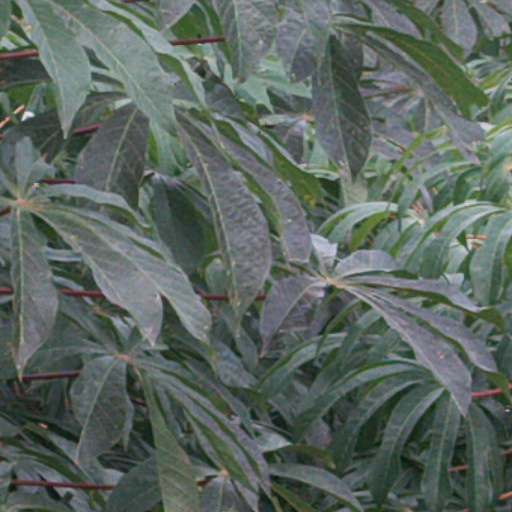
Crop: cassava